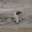
Label: crocodile